Pavlo Altukhov

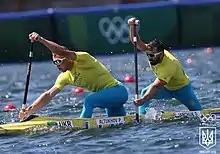
2020 Olympics

Pavlo Altukhov (born 23 December 1995) is a Ukrainian canoeist. He competed in the men's C-1 1000 metres event at the 2016 Summer Olympics.